Random graph theory of gelation

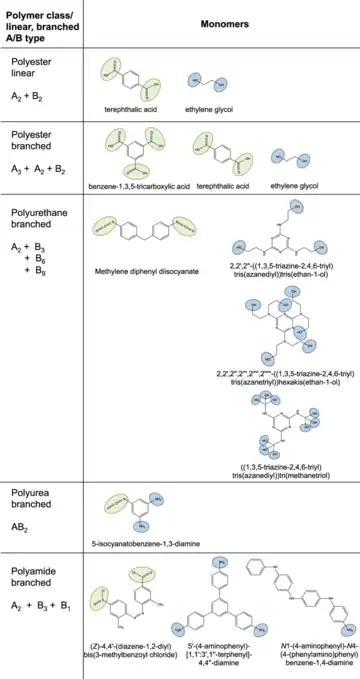
Identifying the degree distribution in step growth polymersiation

At a given point of time, degree distribution formula_1, is the probability that a randomly chosen monomer has formula_2 connected neighbours. The central idea of the random graph theory of gelation is that a cross-linked or branched polymer can be studied separately at two levels: 1) monomer reaction kinetics that predicts formula_1 and 2) random graph with a given degree distribution. The advantage of such a decoupling is that the approach allows one to study the monomer kinetics with relatively simple rate equations, and then deduce the degree distribution serving as input for a random graph model. In several cases the aforementioned rate equations have a known analytical solution.